John Henry, Margrave of Moravia

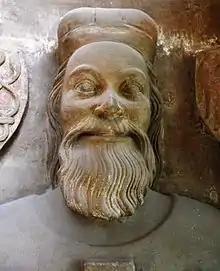
Bust at St. Vitus Cathedral

John Henry of Luxembourg (12 February 1322 – 12 November 1375), a member of the House of Luxembourg, was Count of Tyrol from 1335 to 1341 and Margrave of Moravia from 1349 until his death.